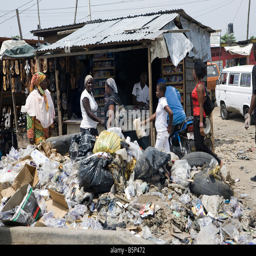
a crowd of people walk past a market stall which has a rubbish tip in front